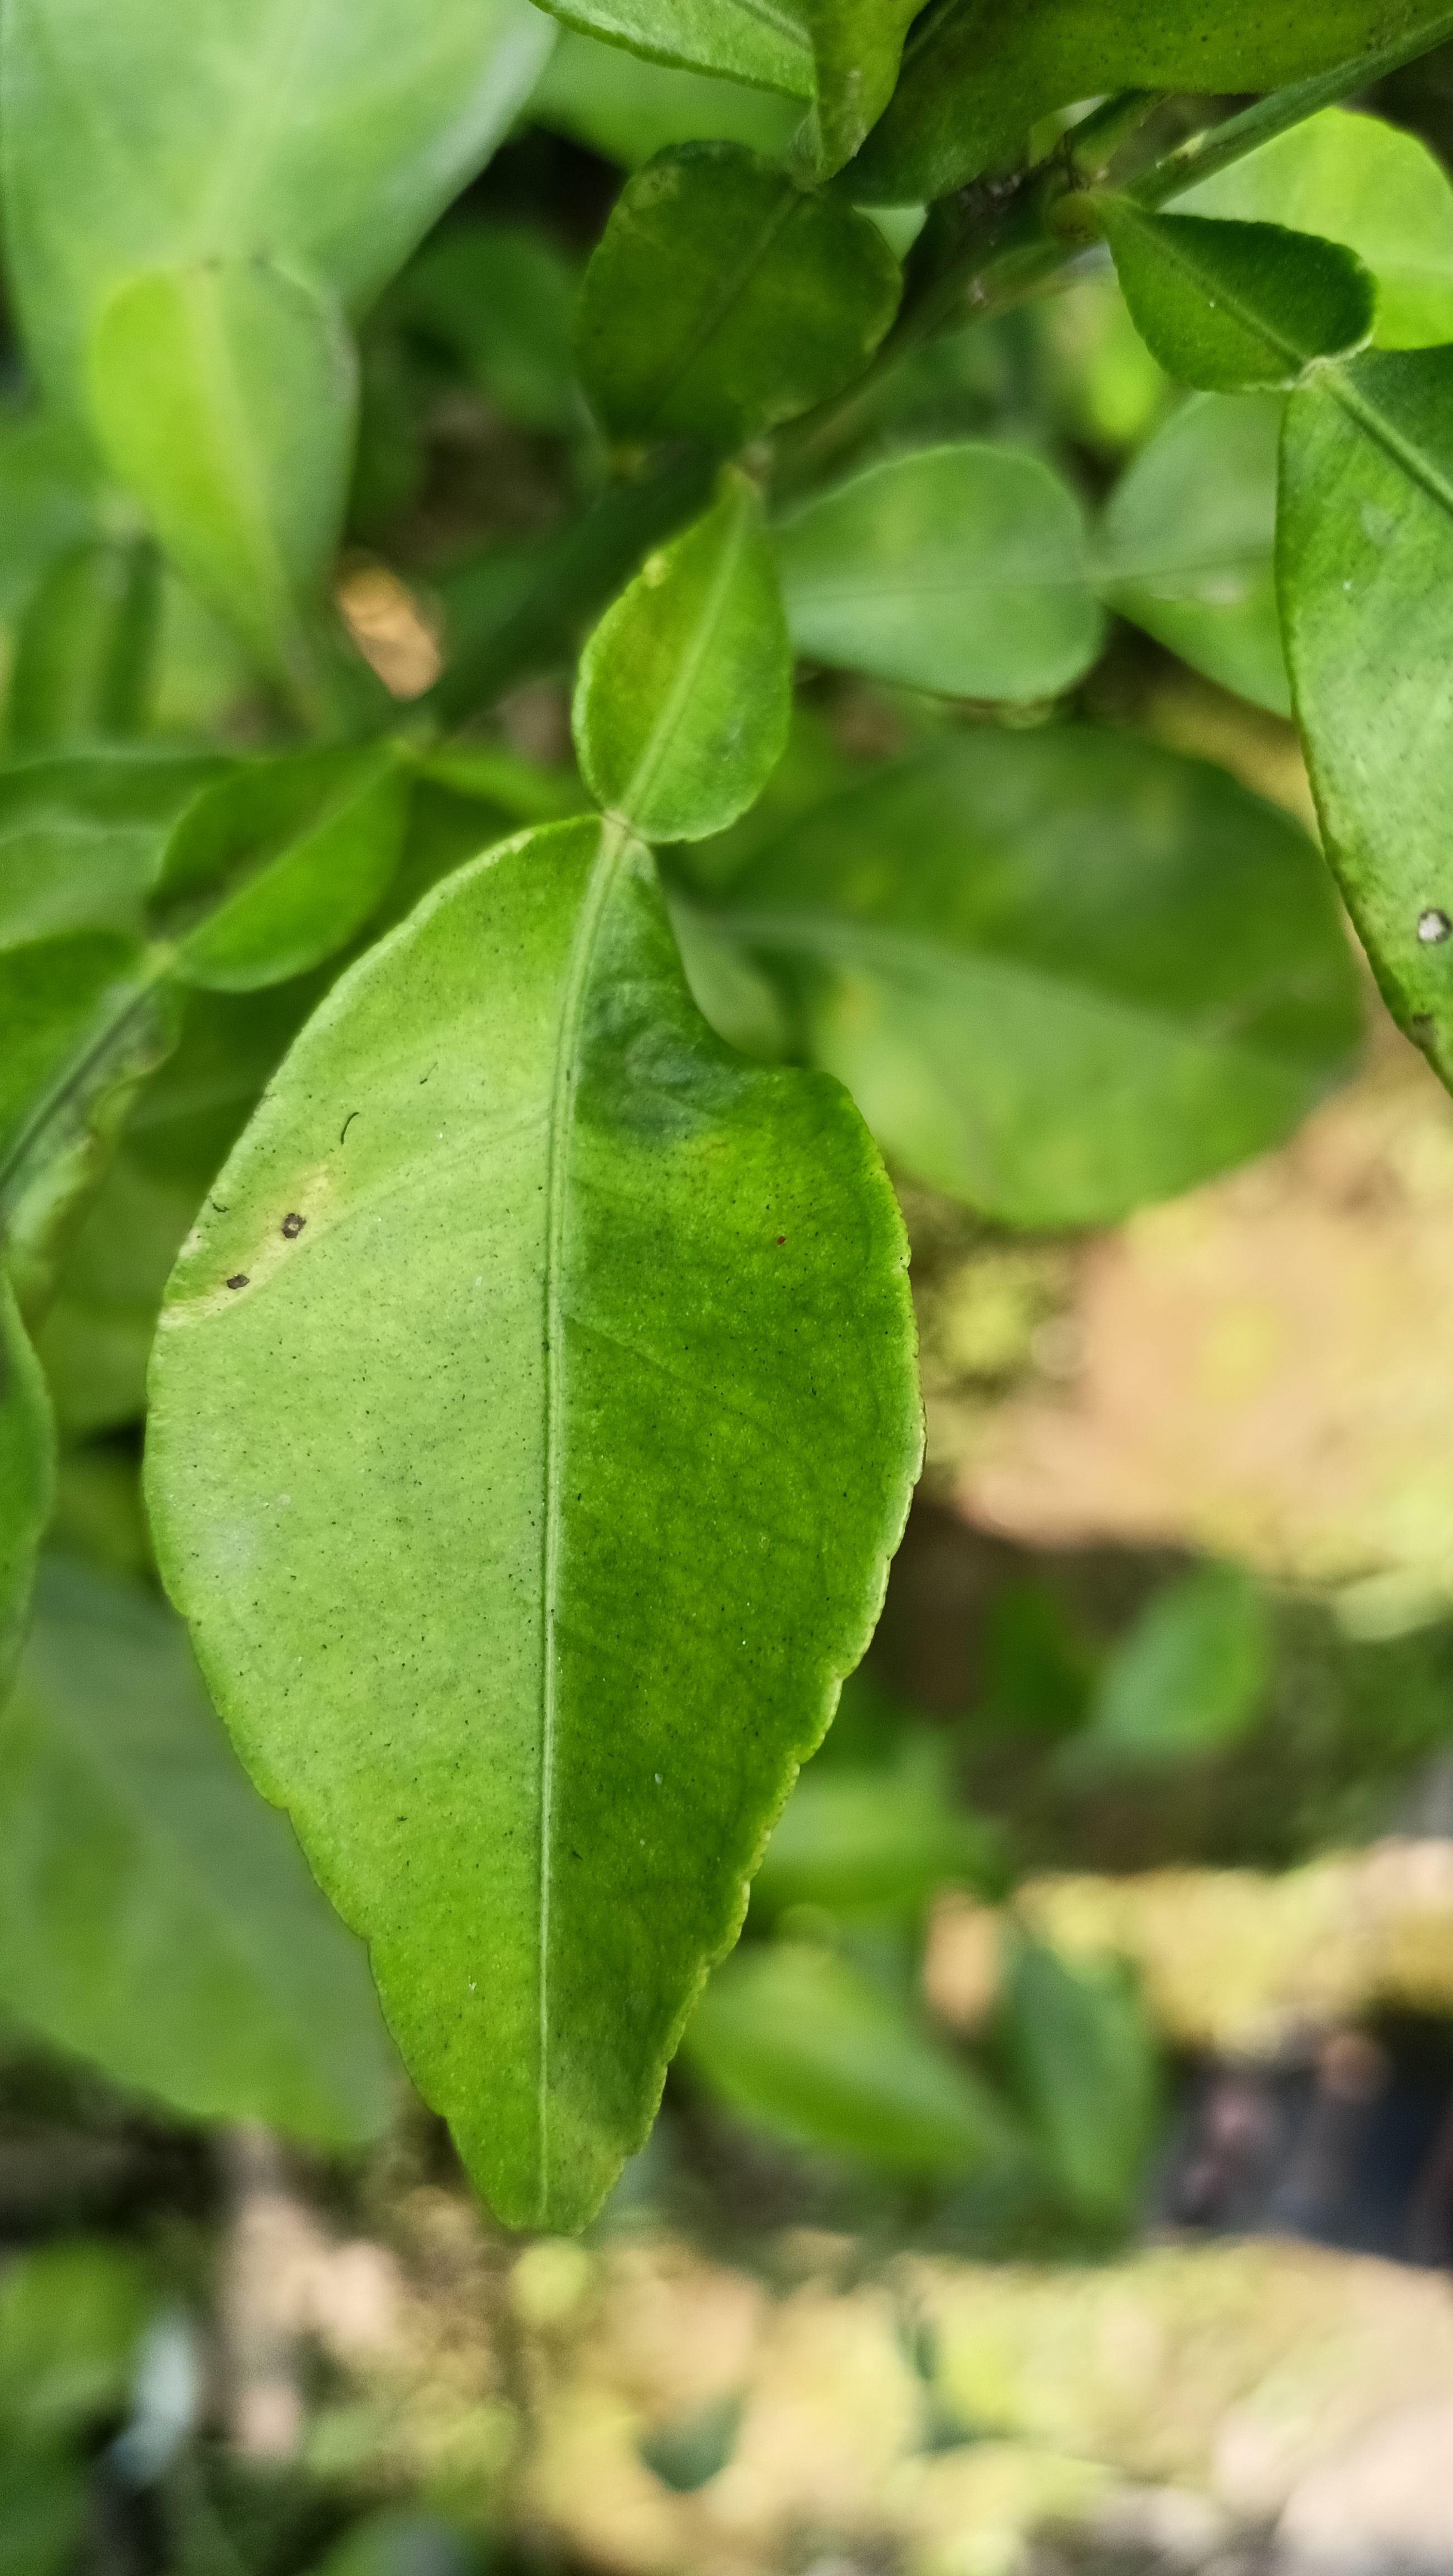
Mandarin leaf variety: Nagpuri